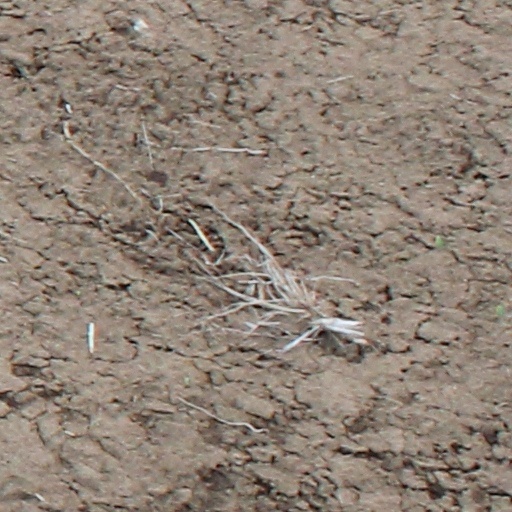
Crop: wheat